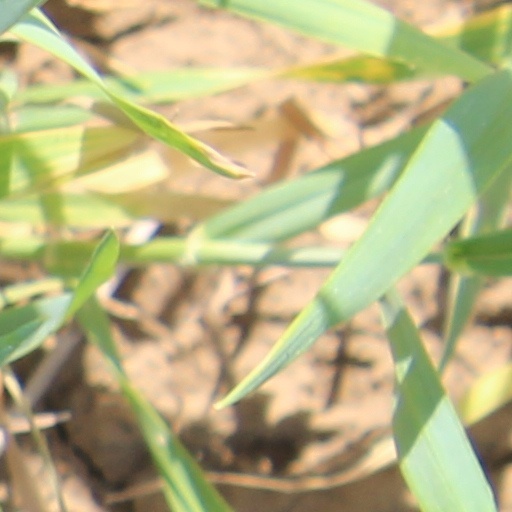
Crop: wheat